Bad Karlshafen

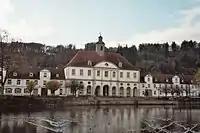
The city hall of Bad Karlshafen in Hessen, Germany

The town was founded in 1699 by French Huguenots fleeing persecution in France. Though initially named Sieburg, the town was later named after Charles I, Landgrave of Hesse-Kassel, who granted them refuge. The German Huguenot Museum located here contains a picture archive, library, and family histories of the Huguenots in Germany. Charles I, Landgrave of Hesse-Kassel, had ambitious plans for town-planning and developing new water trade channels in the region; including a 'haven' in Karlshafen. Together with his engineer and architect Friedrich Conradi he developed plans for a Landgrave-Carl-Canal in order to avoid customs duty at Hannoversch Münden, but these were never finalised. Plans for Bad Karlshafen, however, were partially completed in a baroque style by architect Paul du Ry in 1717 and the town was renamed as Carlshaven.